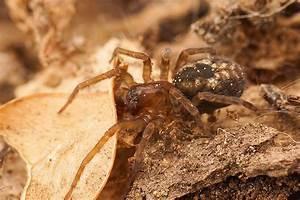
spider